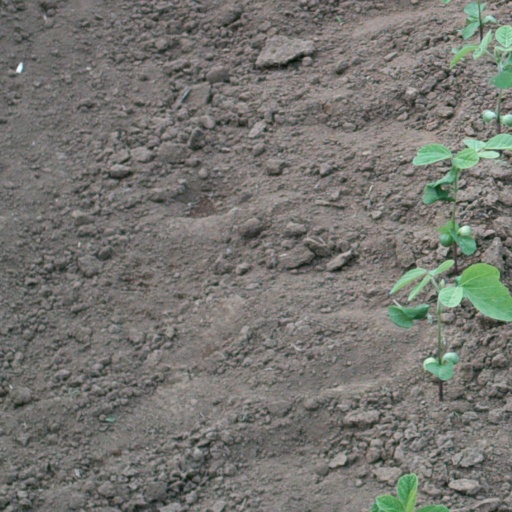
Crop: soybean